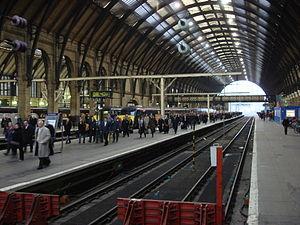
Londres est un nœud d'échange du réseau aérien, ferroviaire, routier et fluvial au Royaume-Uni. La ville dispose d'un réseau dense et étendu de transports publics et privés.